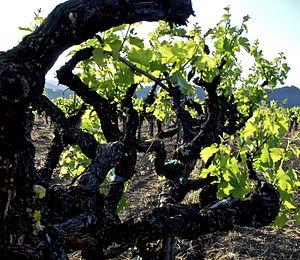
Vieilles vignes taillées en gobelet à Napa valley
Vieille vigne ou vieilles vignes est un terme couramment utilisé sur les étiquettes de vin pour indiquer que celui-ci est le produit de vignes réputées âgées. Cette notification découle de la conviction générale que les vieilles vignes, dans de bonnes conditions de vinification, donnent un meilleur vin. Cependant, en France, en Europe et aux États-Unis, tout comme dans la plupart des pays, il n'a pas de définition légale ni même d'accord sur le concept de « vieille vigne ».